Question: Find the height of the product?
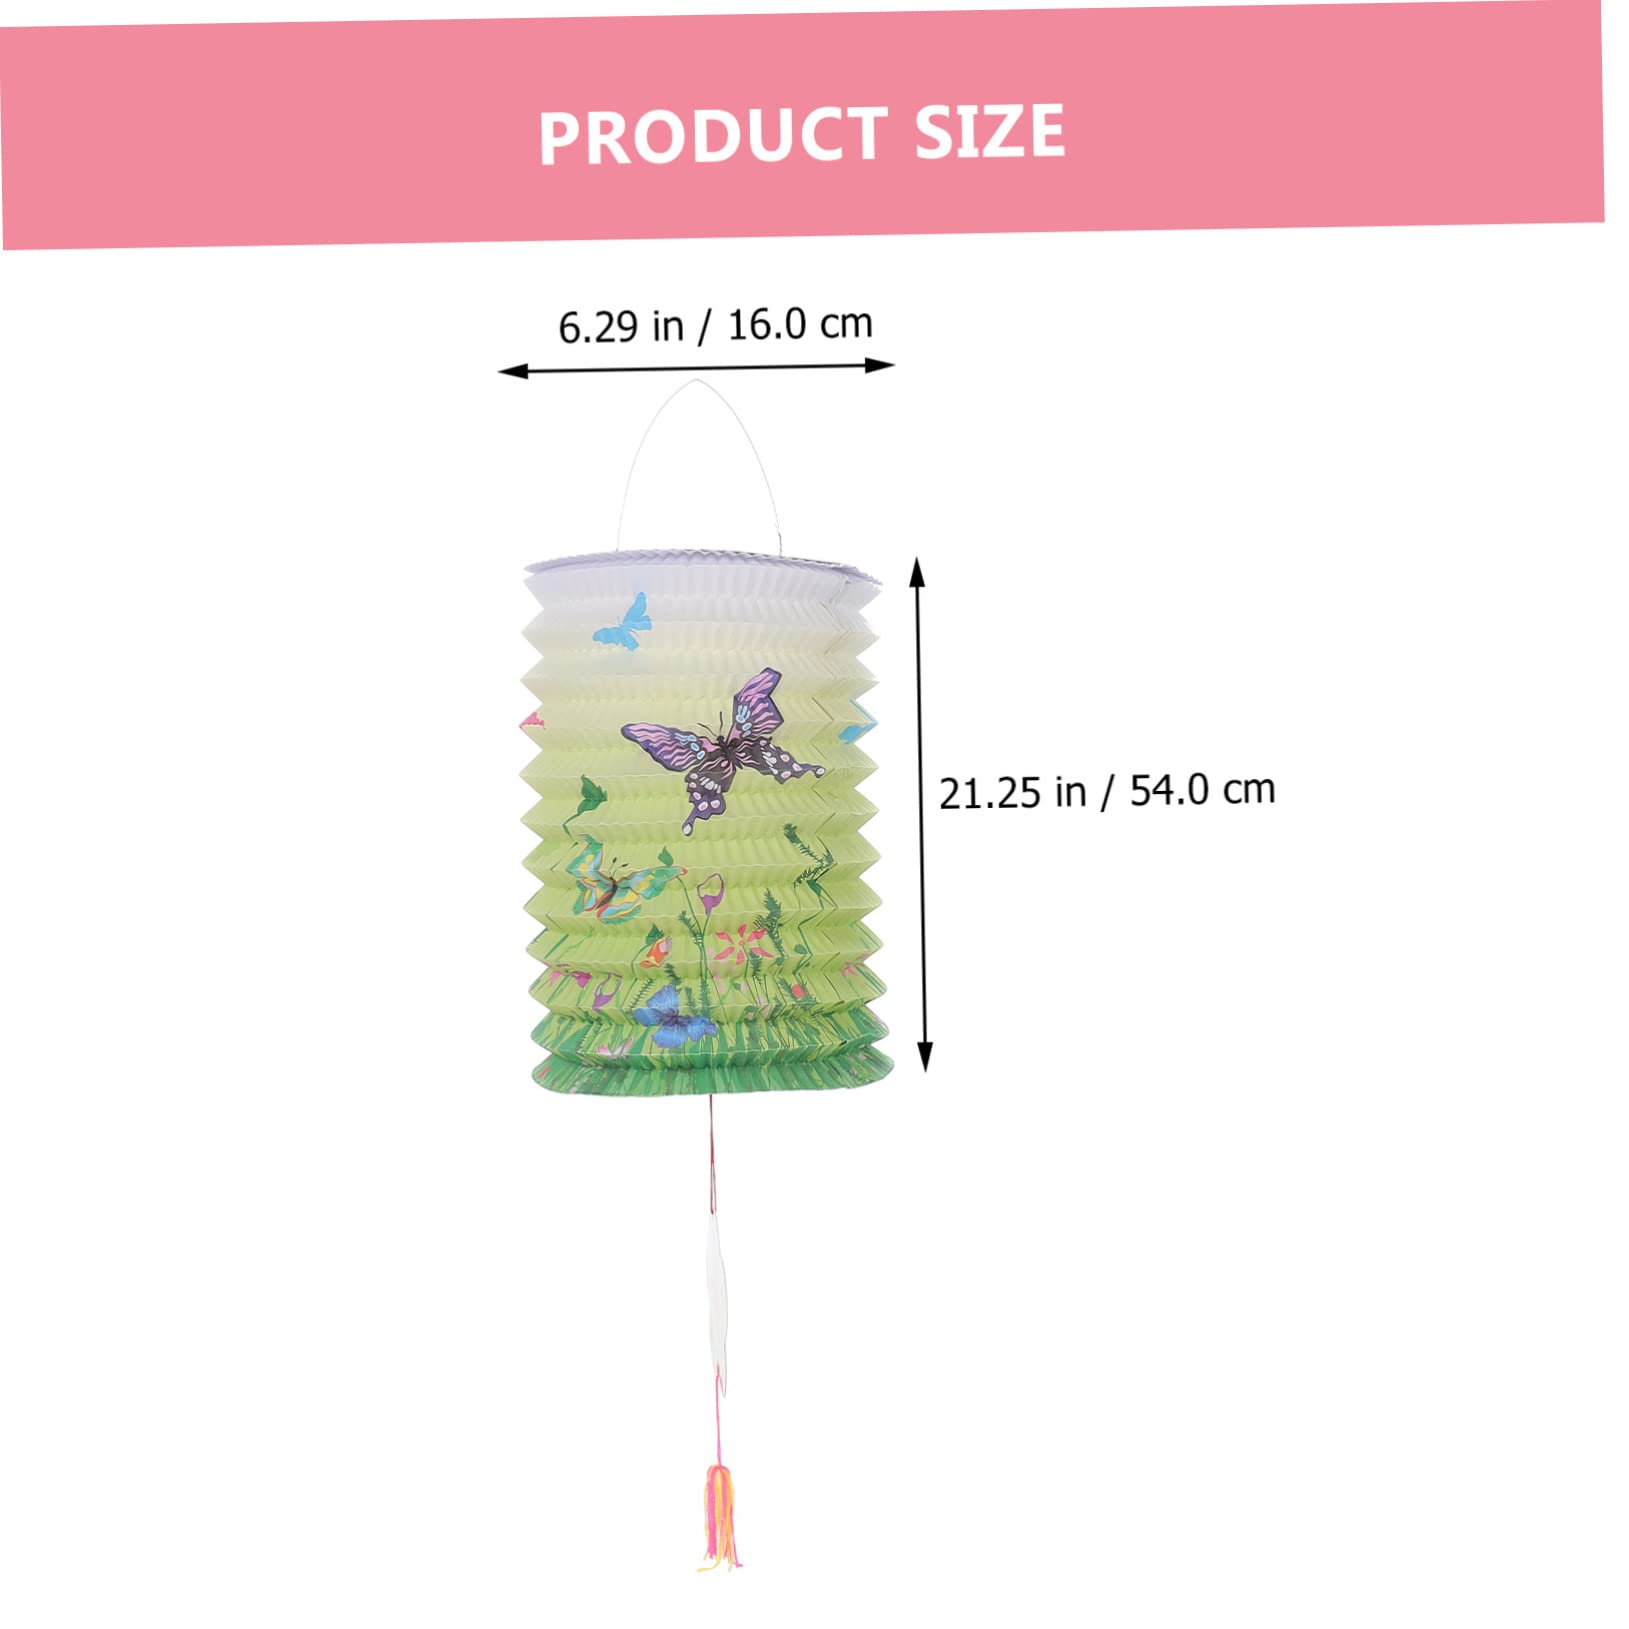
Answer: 21.25 inch